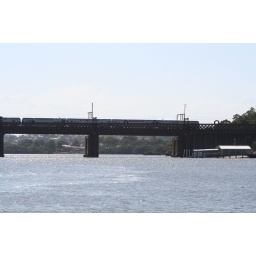
Interurban &amp;quot;V&amp;quot; set train on the Meadowbank bridge over the Parramatta River with the old bridge now a cycle path in the foreground